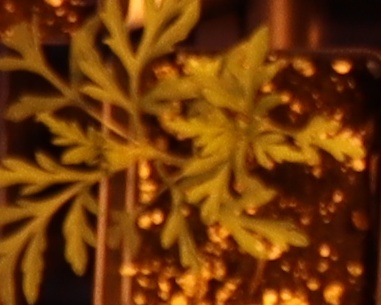
Label: Ragweed